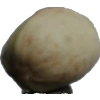
Label: pistachio